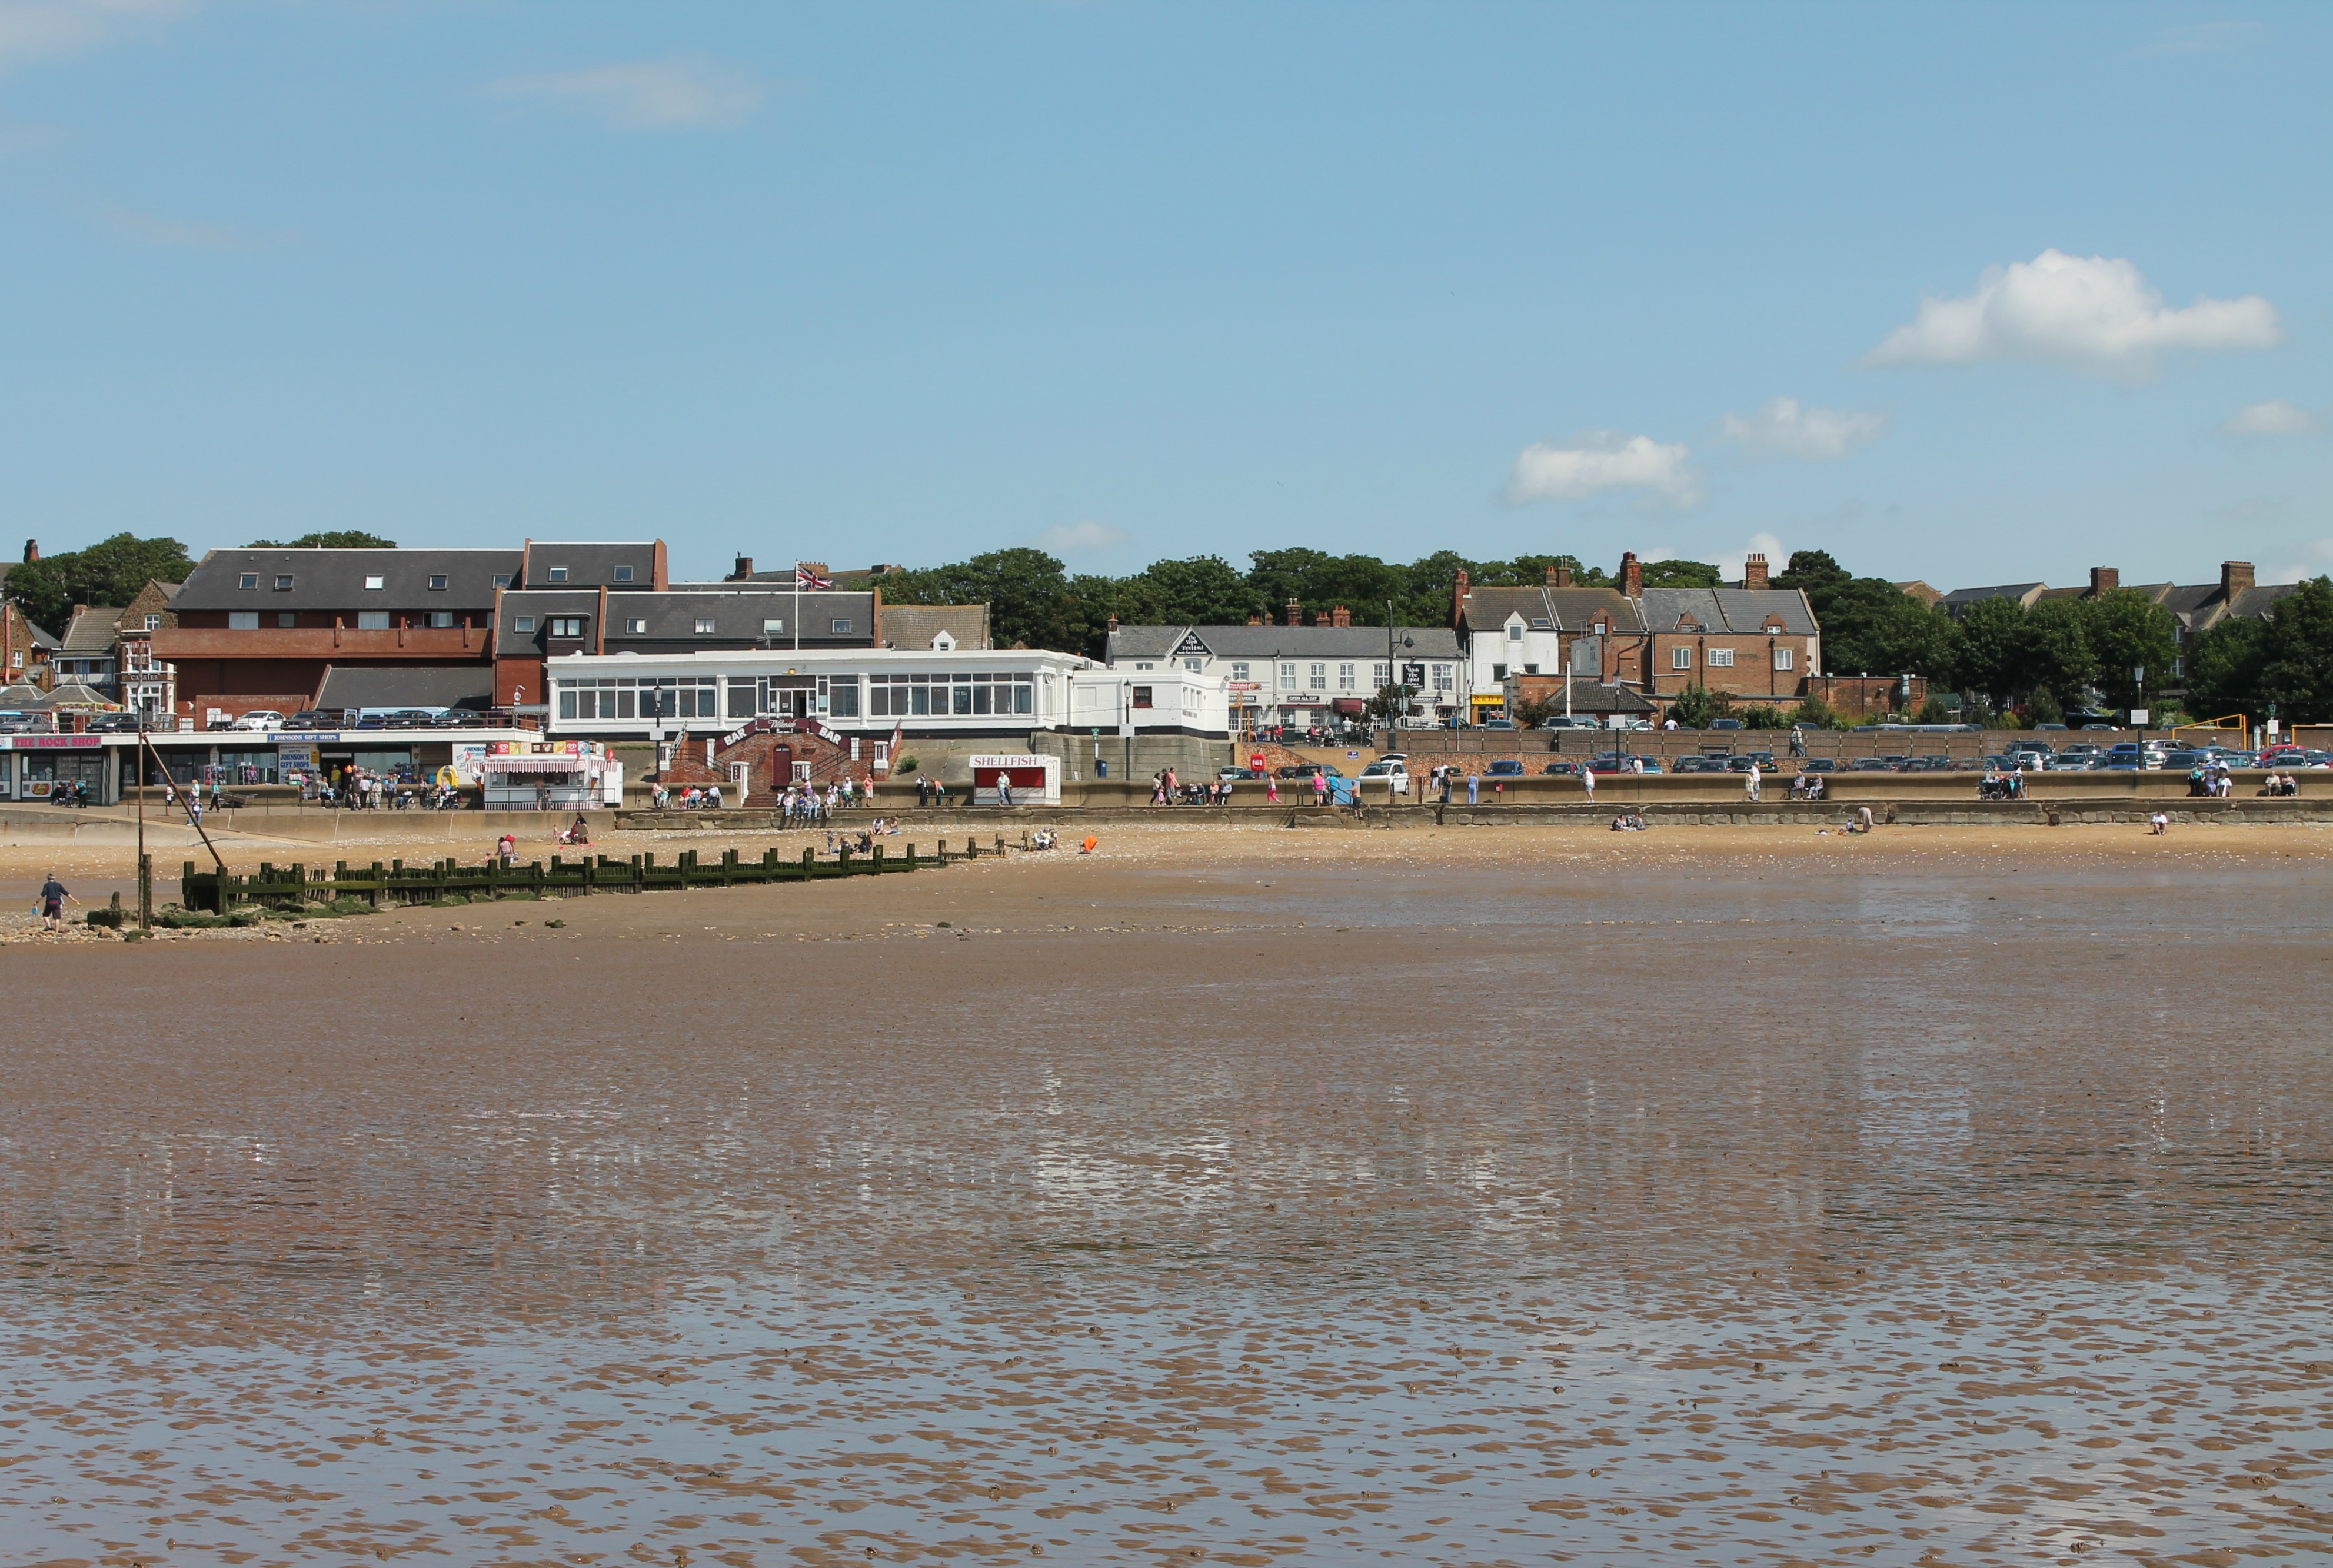
beach, landscape, sea, coast, water, nature, outdoor, sand, ocean, sky, boardwalk, sun, shore, view, pier, river, walkway, summer, vacation, travel, coastline, seaside, relax, tranquil, scenic, natural, seascape, holiday, bay, blue, tourism, leisure, seashore, waterway, body of water, sunny, relaxation, happy, resort